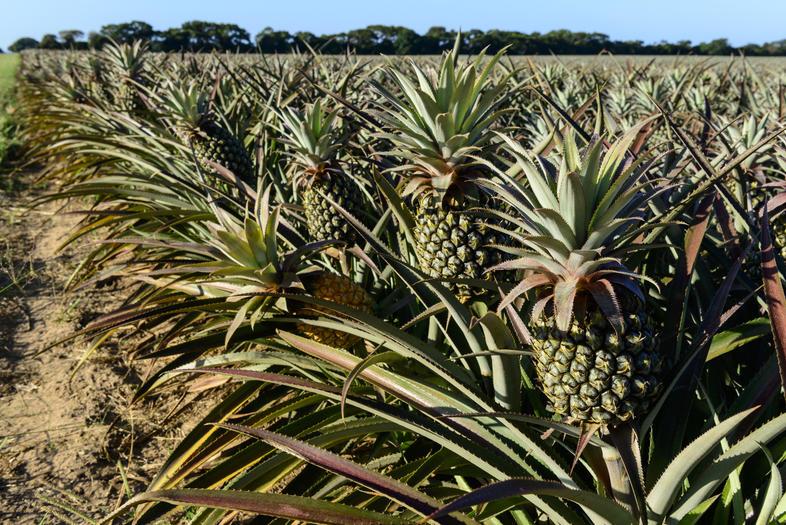
Kilimo cha biashara ambapo mananasi yamelimwa katika shamba kubwa lililozungukwa na miti kwa ajili ya kuuzwa sokoni au kupelekwa viwandani kutengeneza bidhaa mbalimbali kama vile juisi.